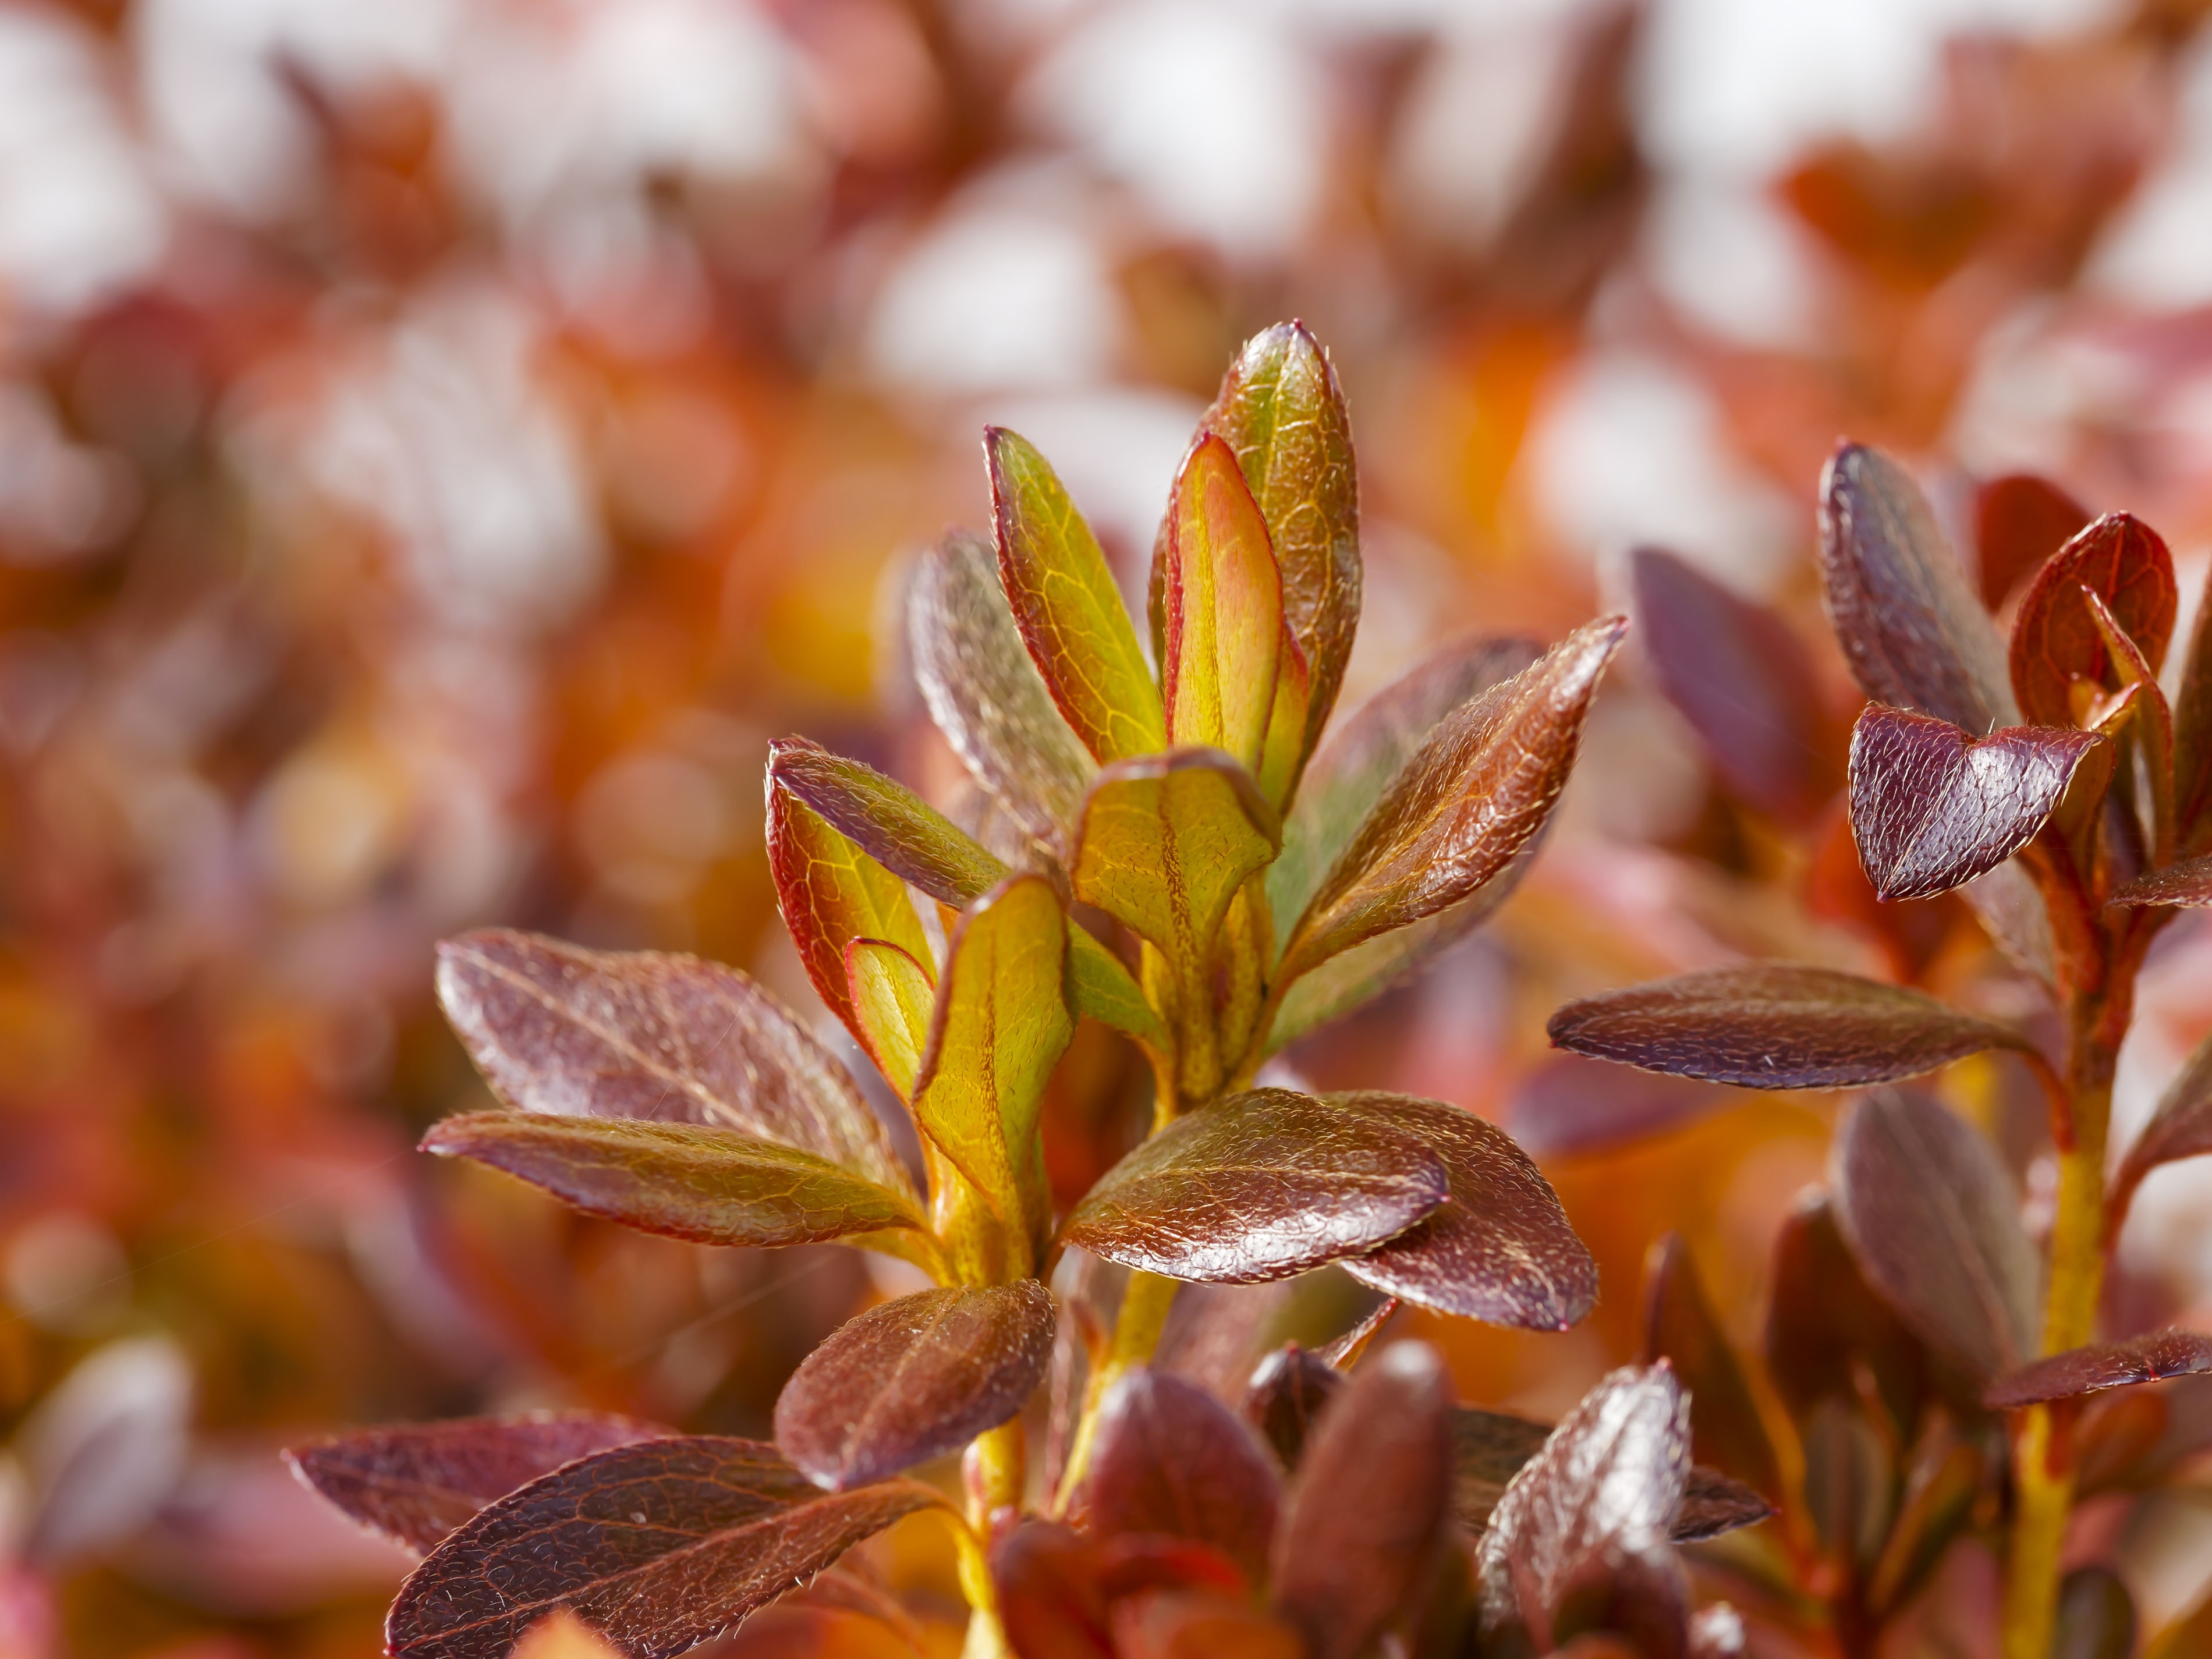
nature, branch, blossom, plant, leaf, fall, flower, petal, foliage, color, autumn, brown, botany, colorful, flora, season, wildflower, dead leaf, close up, leaves, shrub, fall colors, autumn leaves, red leaf, red leaves, macro photography, red color, flowering plant, land plant, leaves fall